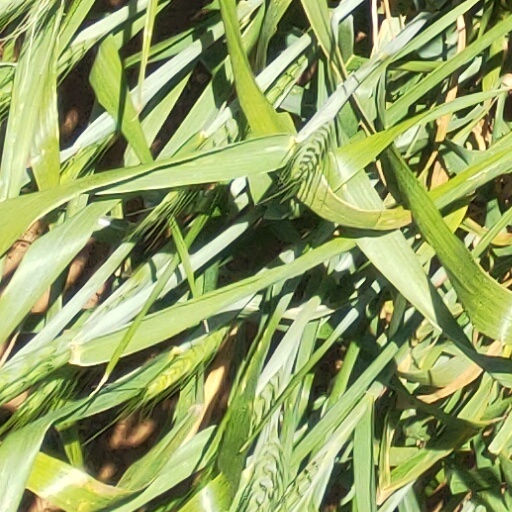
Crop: wheat